Sky position (RA, Dec in degrees): 173.431, 31.278
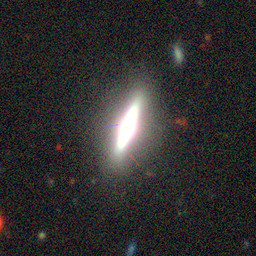
Galaxy morphology: Edge-on Galaxies with Bulge